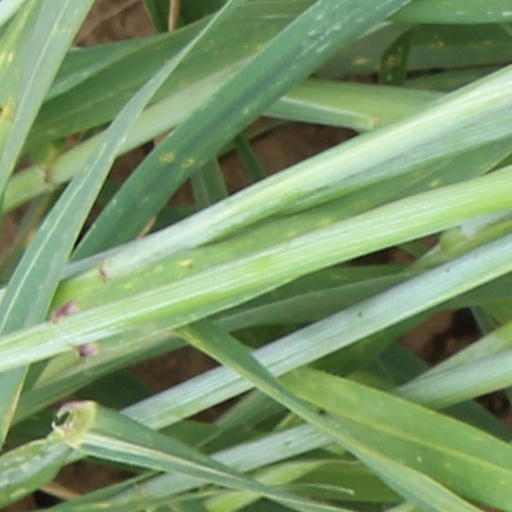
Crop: wheat